Law & Order: Special Victims Unit season 15

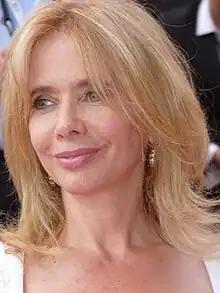
Rosanna Arquette portrays Alexa Pierson in the fourteenth episode "Wednesday's Child".

Rosanna Arquette and Mark Boone Junior guest star in "Wednesday’s Child" playing a criminal couple, known for child endangerment and pornography. Josh Pais guest stars in the same episode playing Hank Abraham, who also appears in "October Surprise".